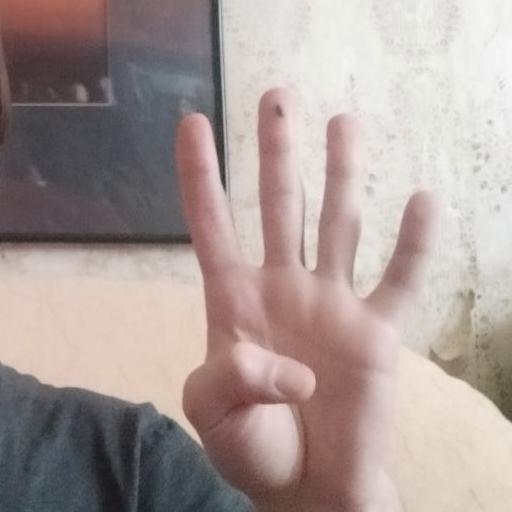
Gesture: four